Question: Please indicate a possible affordance area of bicycle that can be used for sitting
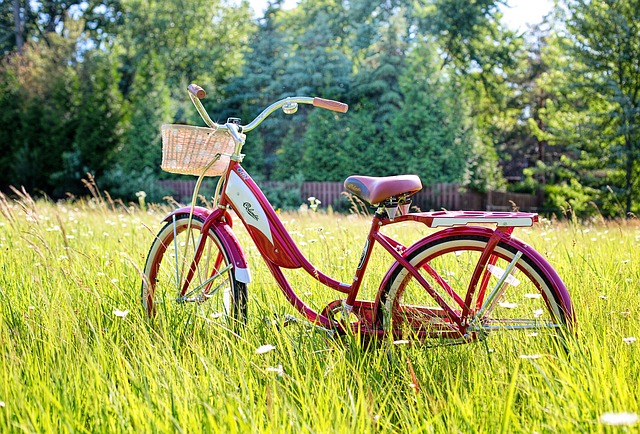
Answer: [343, 170, 425, 211]